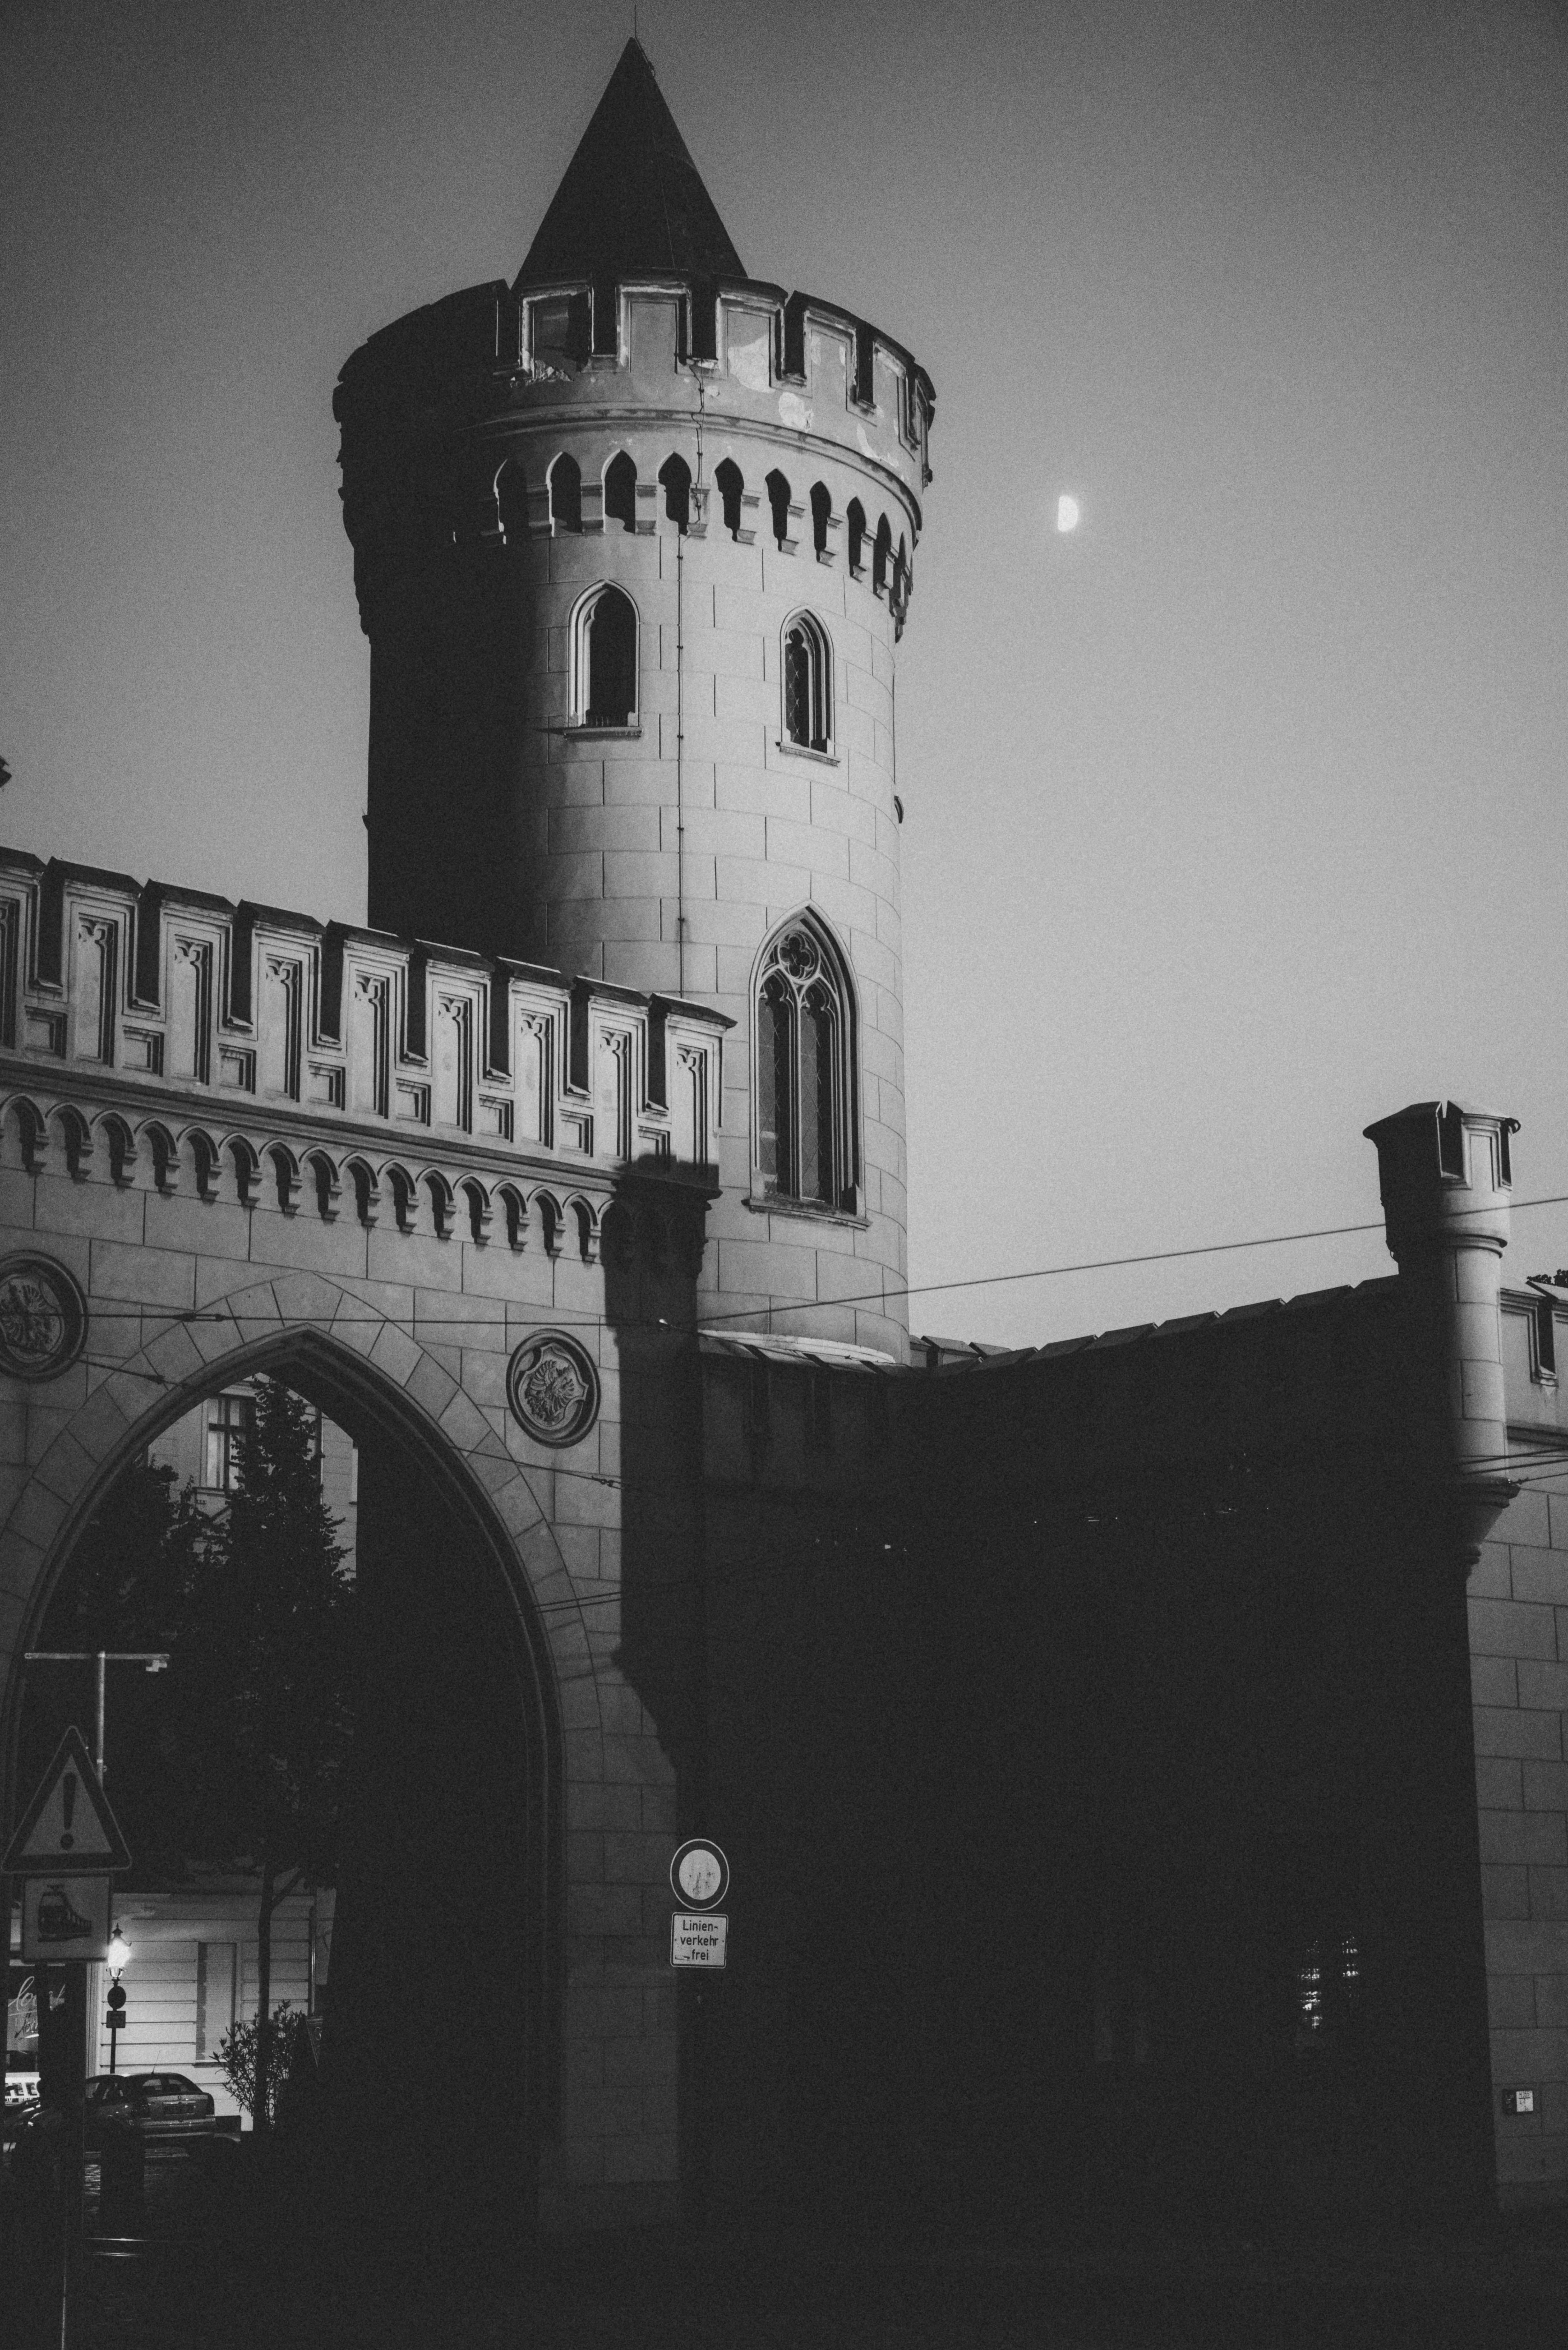
black and white, white, photography, city, urban, tower, romance, castle, darkness, black, monochrome, moon, mono, stadt, photograph, germany, deutschland, heritage, shape, potsdam, brandenburg, monochrom, kulturerbe, romantik, monochrome photography